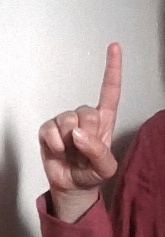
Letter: bb